Pyrethrum

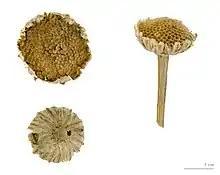
"Tanacetum cinerariifolium "

The flowers are pulverized and the active components, called pyrethrins, contained in the seed cases, are extracted and sold in the form of an oleoresin. This is applied as a suspension in water or oil, or as a powder. Pyrethrins attack the nervous systems of all insects, and inhibit female mosquitoes from biting. When present in amounts less than those fatal to insects, they still appear to have an insect repellent effect. They are harmful to fish, but are far less toxic to mammals and birds than many synthetic insecticides and are not persistent, being biodegradable and also decompose easily on exposure to light. They are considered to be amongst the safest insecticides for use around food. In 1998 Kenya was producing 90% (over 6,000 tonnes) of the world's pyrethrum, called "py" for short. Production in Tanzania and Ecuador is also significant. Currently the world's major producer is Tasmania, Australia.